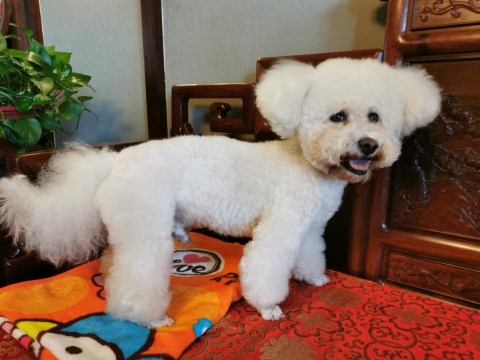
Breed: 3083-n000117-Bichon_Frise